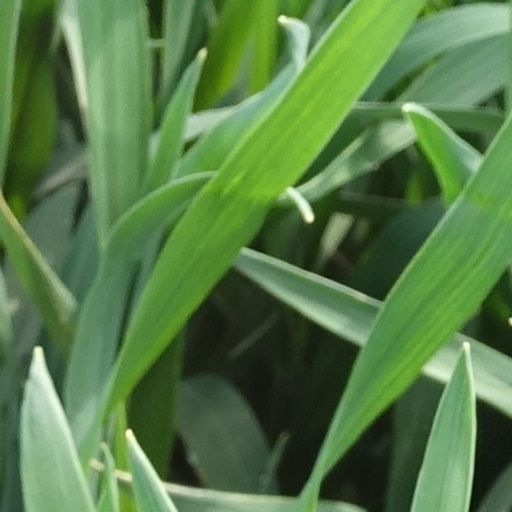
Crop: wheat